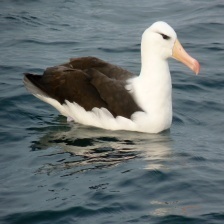
Species: ALBATROSS
Scientific name: DIOMEDEIDAE